Natalie Natalia

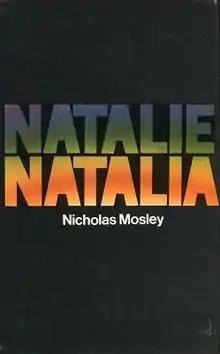
First edition (publ. Hodder & Stoughton)

Natalie Natalia is a novel by Nicholas Mosley first published in 1971 about a middle-aged British MP who, while seemingly on the brink of insanity, conducts an adulterous affair with the wife of a colleague.